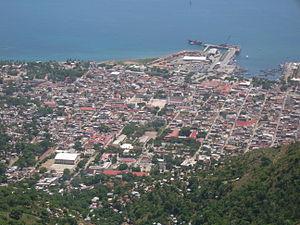
Le centre-ville de Cap-Haïtien vu depuis la Morne Jean, avec la cathédrale et le port bien visibles.